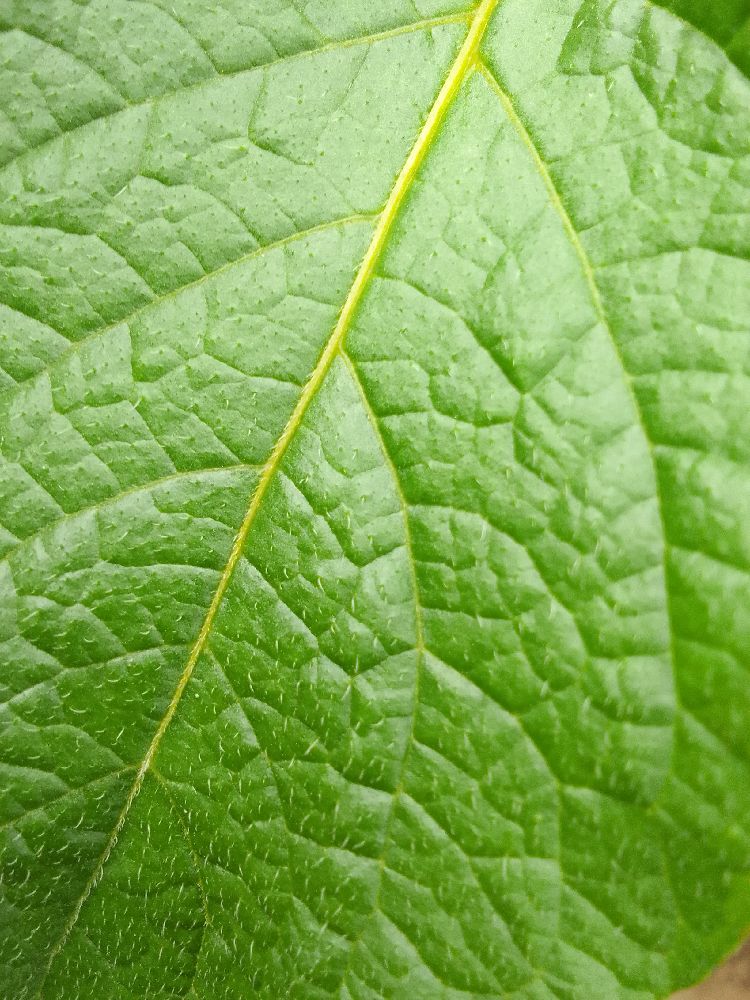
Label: Healthy